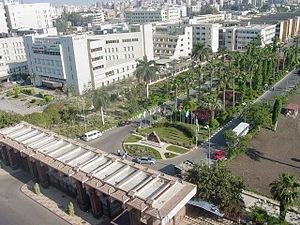
Mansourah ou Al Mansoura est une ville du nord-est de l'Égypte dans l'est du delta du Nil, à 120 km du Caire, chef-lieu du gouvernorat de Dakahleya, sur le bras oriental du Nil. Sa population était estimée à 480 000 habitants en 2010.
L'université de Mansourah est une université publique située à Mansourah, en Égypte.